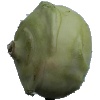
Label: Kohlrabi 1